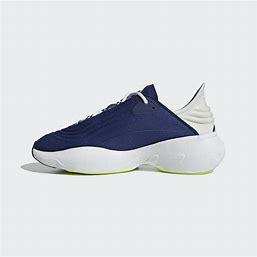
Brand: Adidas
Model: Adifom Sltn